List of United States Army units with colonial roots

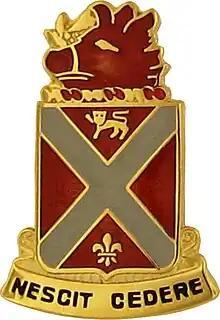
Distinctive Unit Insignia: 118th FA

Revolutionary War Campaigns: Savannah, Georgia 1776, Florida 1778